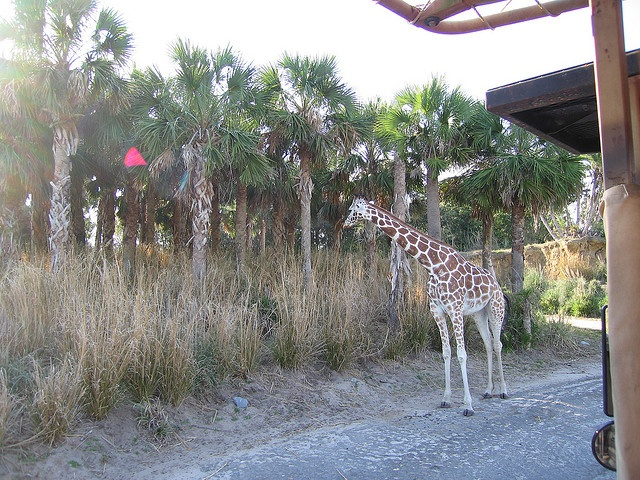
A tall giraffe is standing by some palm trees.
A giraffe standing on a road in front of trees with a building structure to the side.
A girafe if standing on the side of the road next to palm trees.
A giraffe walks a path near some palm trees
A giraffe is in an enclosure looking at trees.